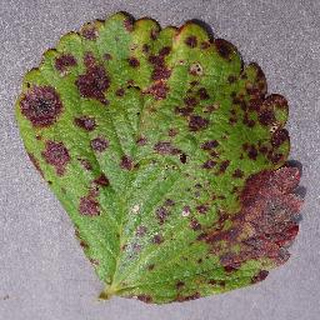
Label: strawberry_leaf_scorch